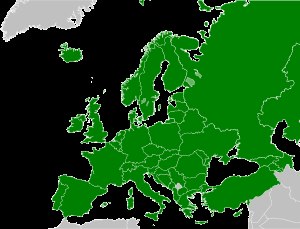
EHEA
European Higher Education Area
Rummet for højere uddannelse i Europa, oftest kaldet EHEA fra engelsk European Higher Education Area blev oprettet i marts 2010, under Budapest-Wien-ministerkonferencen, på 10-året for Bolognaprocessen.